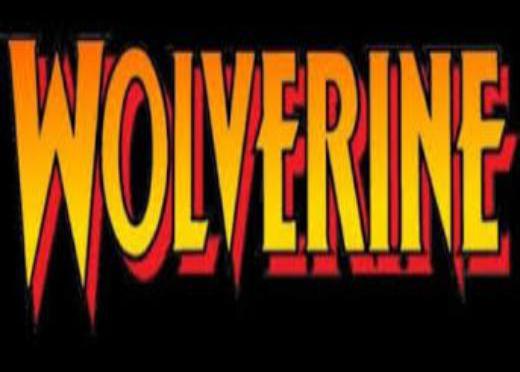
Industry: Food